Herbert K. Job

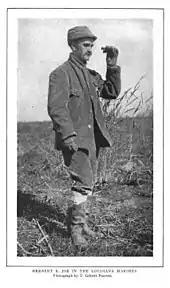
Job c. 1917

Job was an early promoter of bird conservation, to him birds were creations of God and citizens had a "holy obligation" to protect them and their nests. He sought the protection of the Florida Keys and considered it a memorial to John James Audubon. He followed on the footsteps of Audubon but where Audubon had shot birds with a gun, he took photographs. Job called for a move away from hunting and towards photography as a substitute sport. Job's book "Wild Wings" (1905) caught the fancy of Theodore Roosevelt who created the Key West National Wildlife Refuge in 1908. In June 1915, Job accompanied Roosevelt on a visit to the beaches of Louisiana, taking photos which are now archived in the Library of Congress. Job's visit to Florida was financed by his church.